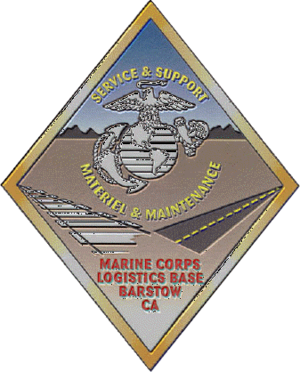
Voici la liste des bases et installations de l'United States Marine Corps.